Jérôme Pérez

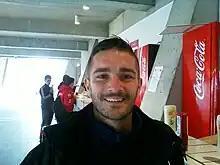
image of Jerome Pérez, was a French footballer.

Jérôme Pérez (born February 18, 1982, in Avignon) is a French former professional footballer. Pérez played on the professional level in Ligue 1 for Olympique de Marseille and Ligue 2 for US Créteil-Lusitanos, and also played for Sedan B and US Le Pontet.